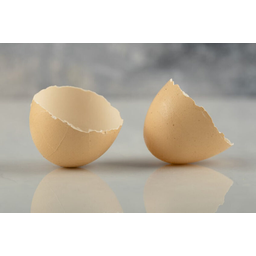
Label: trash